G.R.L.

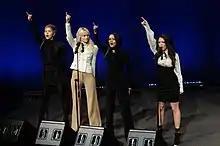
G.R.L. performing during the Campaign to Change Direction in Washington, D.C.

The group released their first single since Battle's death, "Lighthouse". Along with the single, the group announced a new campaign with Give an Hour called G.R.L. Gives an Hour, which was dedicated to raise awareness about mental health issues in America. G.R.L. Gives an Hour later became an associate campaign of Michelle Obama's Change Direction. "Lighthouse" peaked at number thirty on the ARIA Singles Chart in Australia, number eighteen on the New Zealand singles chart, number 55 on the UK Singles Chart, number 35 on the sales-only based version of the chart and at number 24 on the Scottish Singles Chart.